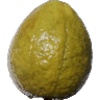
Label: Guava 1